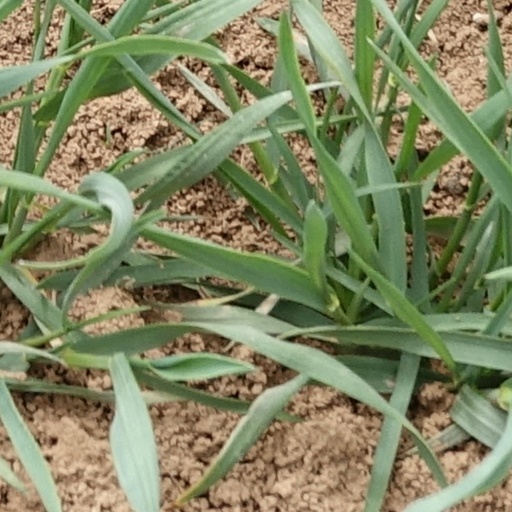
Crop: wheat